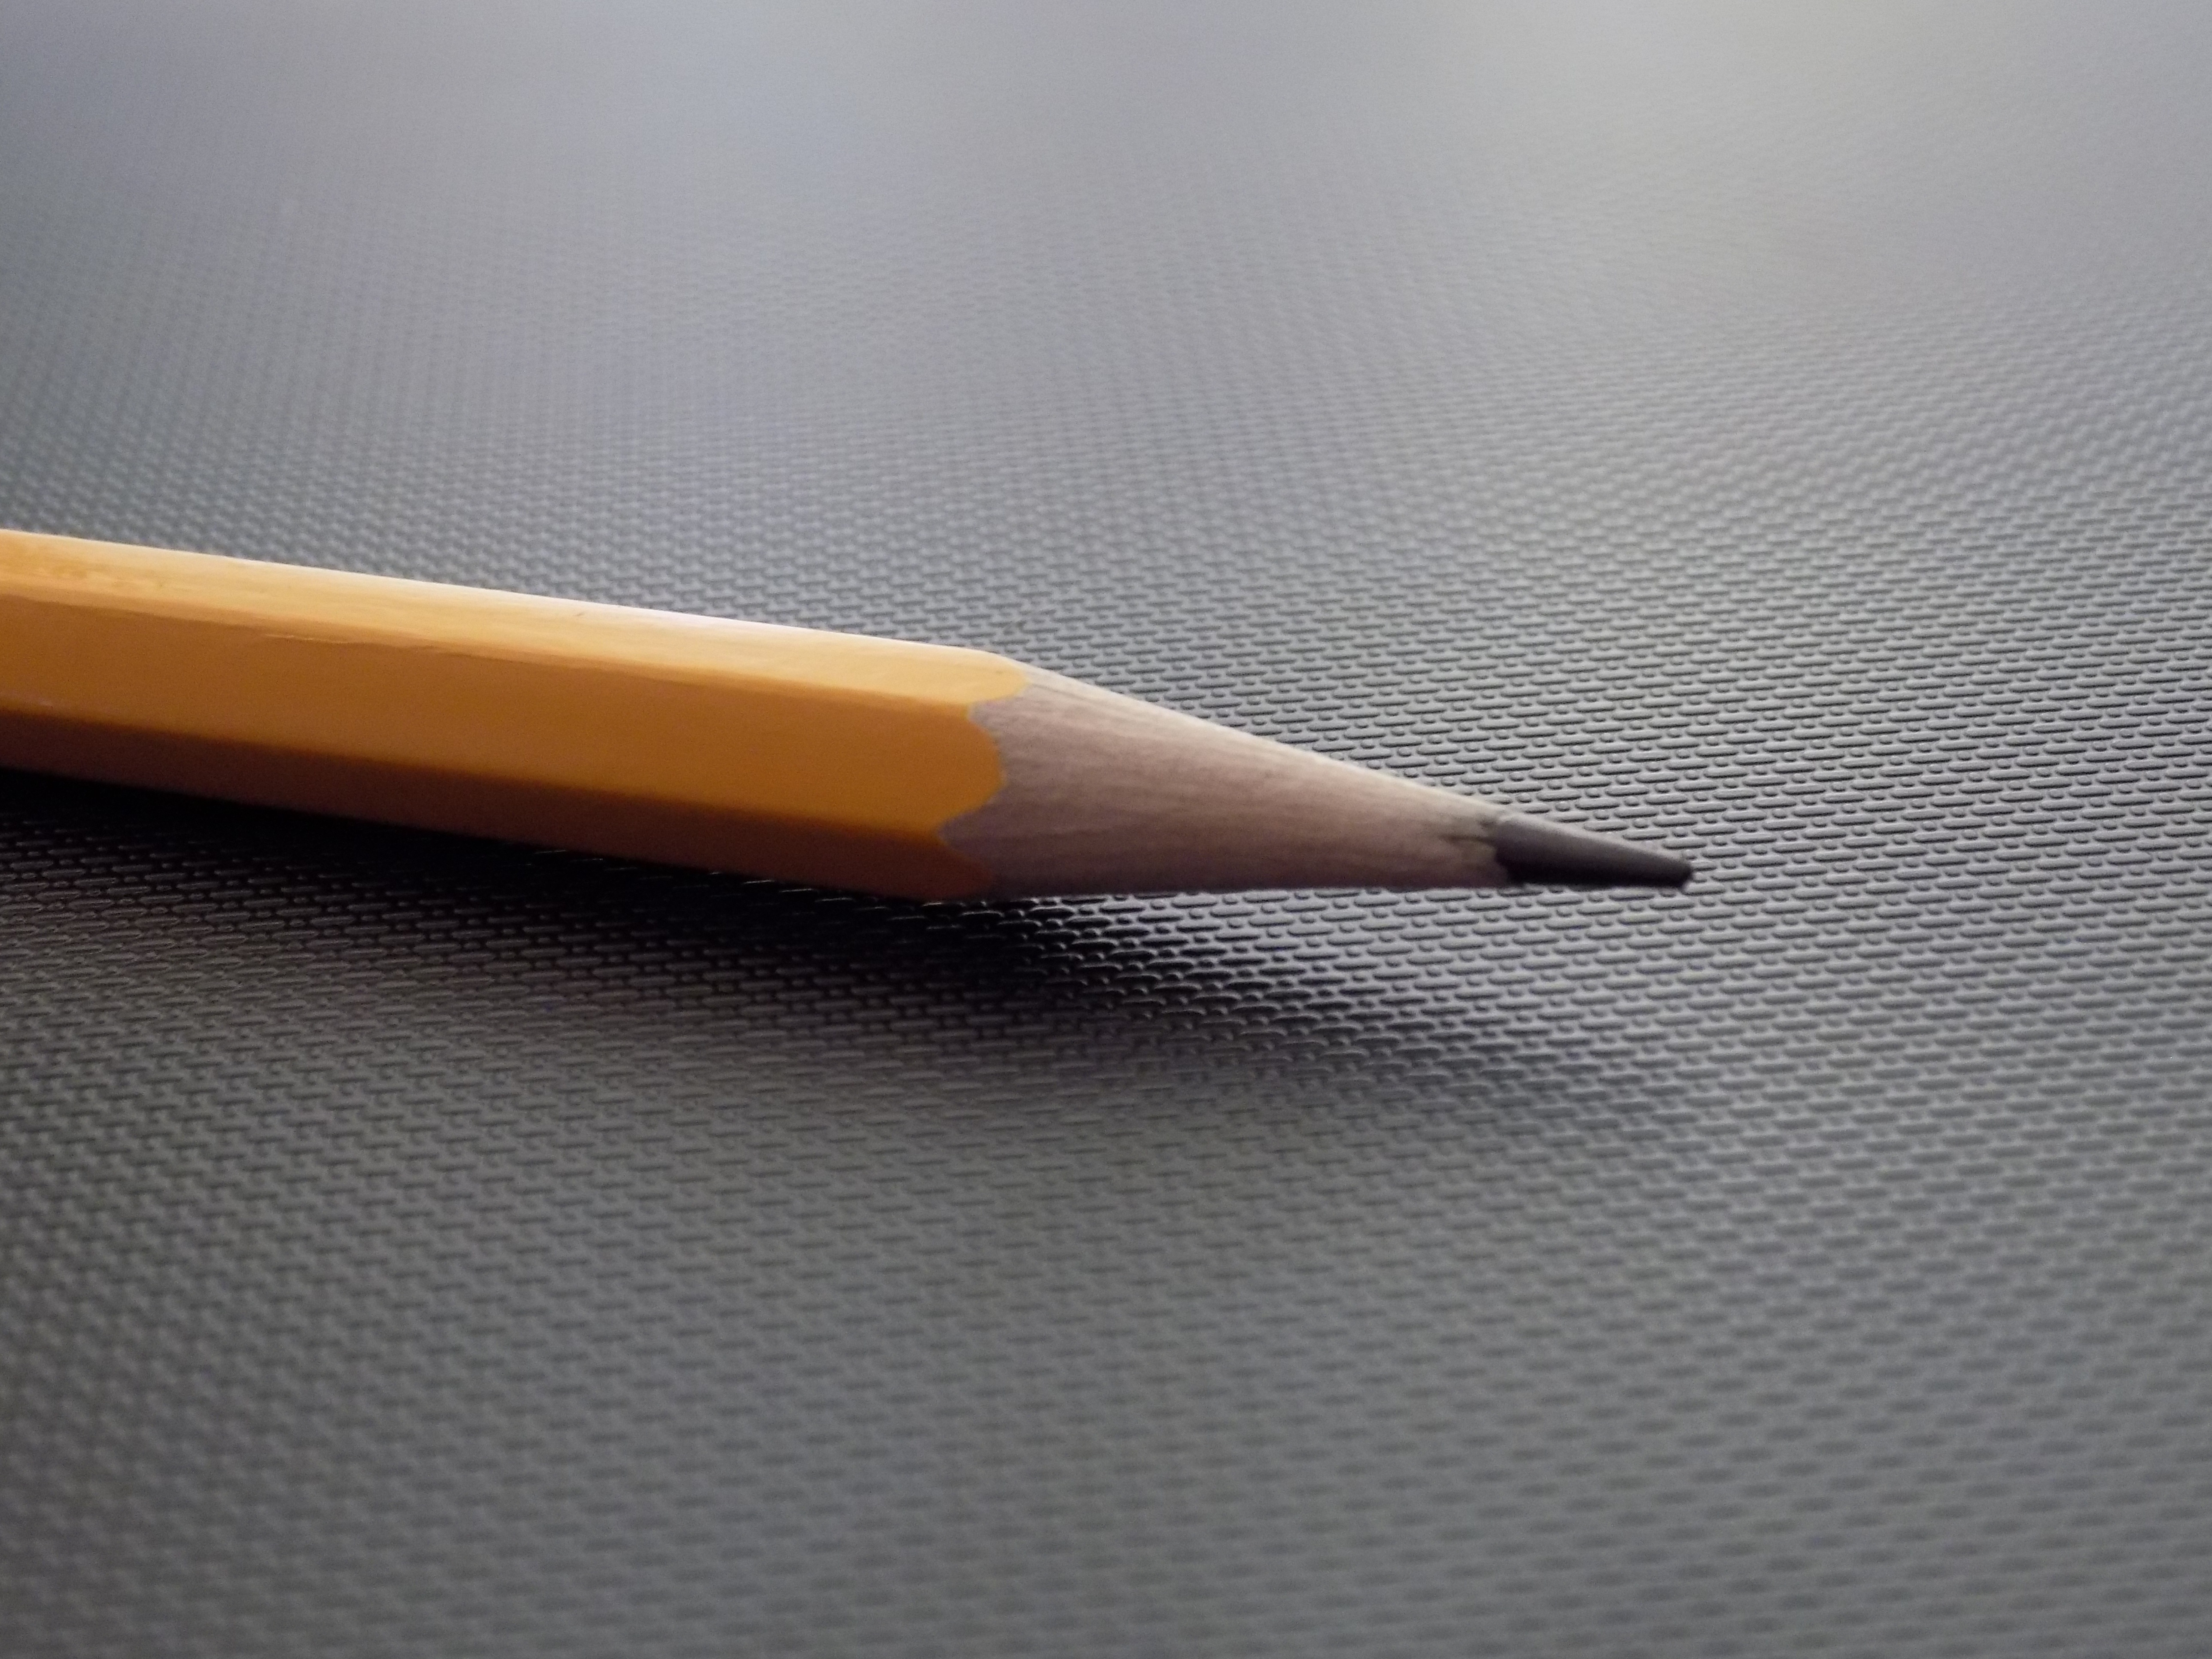
hand, pencil, creative, wing, pen, indoor, paper, education, classroom, write, art, study, drawing, school, studying, class